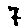
Label: 7